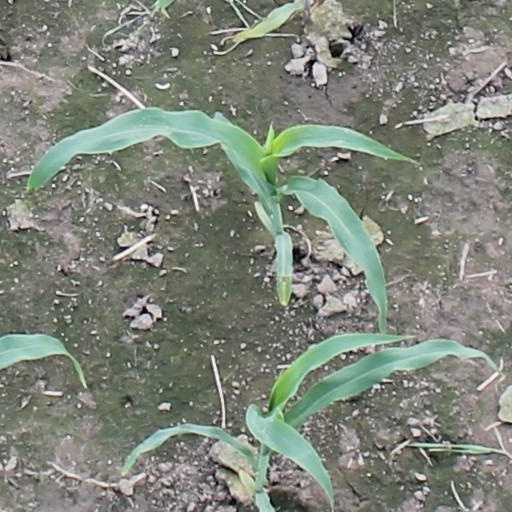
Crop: maize; corn